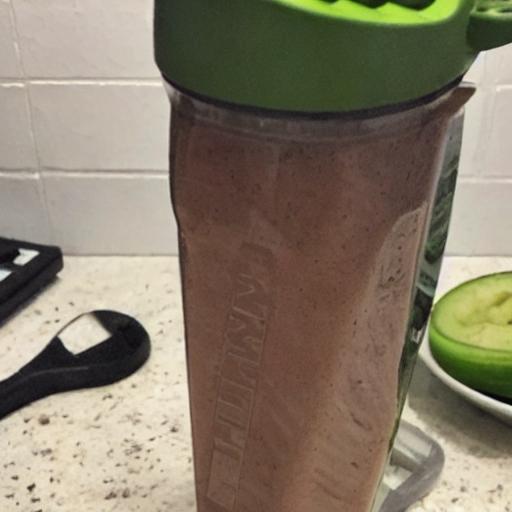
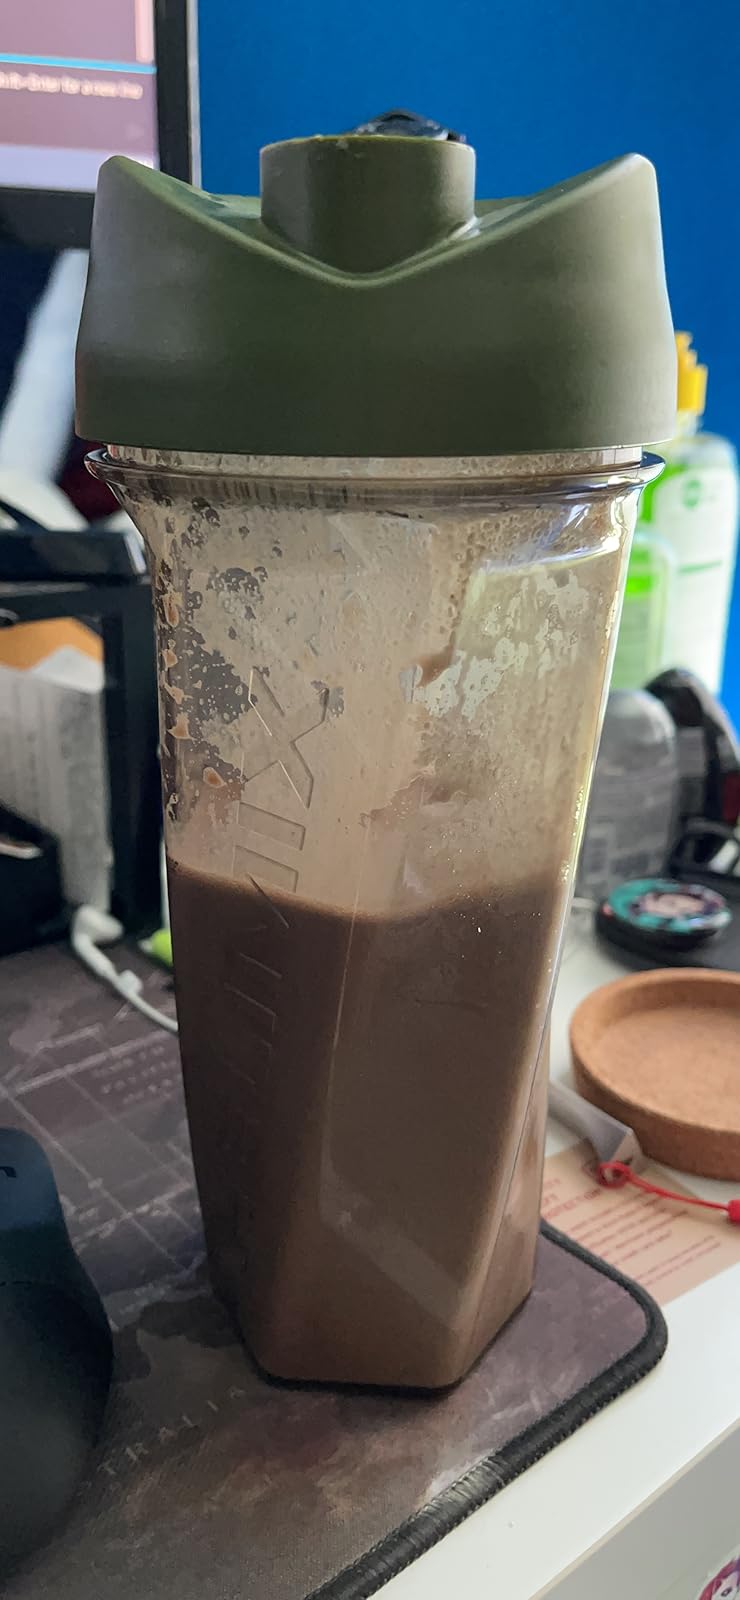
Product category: items_blender
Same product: no